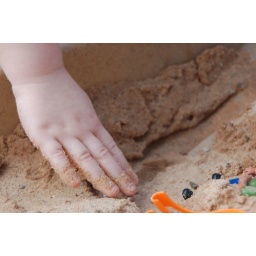
The boy playing outside in his sand &amp;amp; water table. 5/10/06